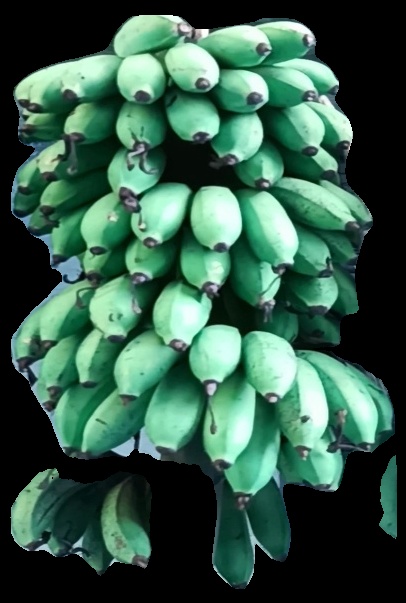
Variety: rasbale
Grade: grade2